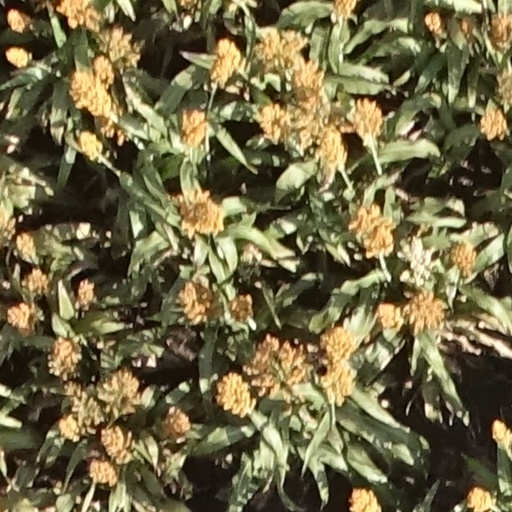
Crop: sorghum